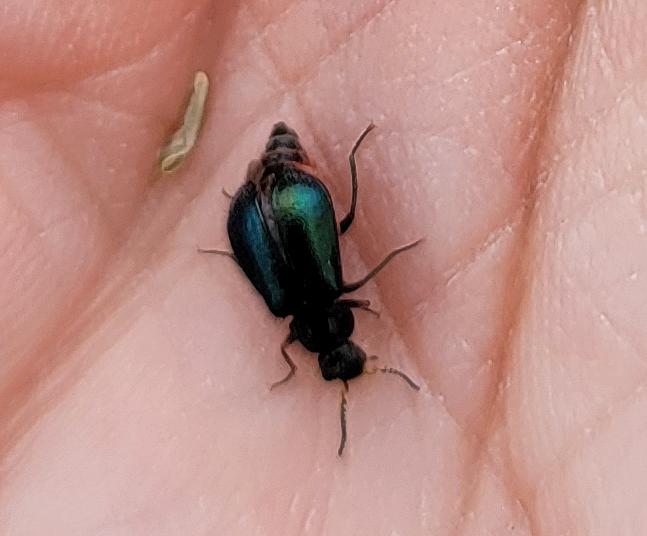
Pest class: predators